Kiwwada Nahi Nokiwwada Nahi

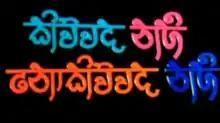
movie title

Kiwwada Nahi Nokiwwada Nahi is a 2011 Sri Lankan Sinhala comedy action film directed by Srilal Priyadeva and produced by Janitha Marasinghe for Janitha Films. It stars Ranjan Ramanayake, Tennyson Cooray, and Arjuna Kamalanath in lead roles along with Ananda Wickramage and Rex Kodippili. It is the 1162nd Sri Lankan film in the Sinhala cinema. This is brought debut cinema acting for Menaka Pieris. The film has influenced by 2008 Bollywood comedy film "Golmaal Returns".